Antoine Depage

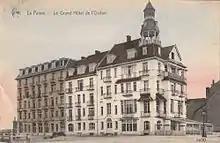
"Grand hôtel de l'Océan" in La Panne (Belgium) around 1904.

Englishman Harold Parfitt founded the first Scout troop in 1909 in Brussels for British boys belonging to the British colony in that city. On Easter 1910, Henri, the youngest of Depage's three sons watched these Scouts at work in the park of Saint-Gilles, and tried in vain to interest his parents in Scouting. That summer they were on vacation at Folkestone, where Henri found a Scout camp and insisted on taking his mother to see it. She was impressed and bought a copy of "Scouting for Boys", and converted Dr. Depage to the idea. Returning to Brussels, Depage used his influence to secure the formation of the "Boy Scouts de Belgique" (Boy Scouts of Belgium, or BSB), which was founded on 23 December 1910. The president of the General Council was General Comte de t'Serclaes de Wommerson, Depage was Chairman of the Executive Committee, and the Secretary was Pierre Graux, barrister in the Court of Appeal, whose two sons were among the first Scouts. Harold Parfitt was appointed Chief Scout, and the first camp was held at Christmas 1910. A large tent had been pitched, but everyone slept in the "orangerie" of the family house of Ernest Solvay à la Hulpe. The BSB used the British badges, rules and uniforms, and was open to all boys. In 1912 the Scouts attracted public support by their active help in controlling a widespread brushfire in Fagne. Royal approval was signified through the holding of a large National Rally at the Palace in 1913.